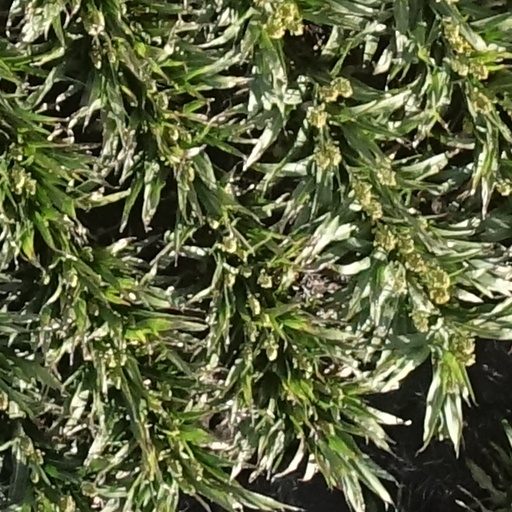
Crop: sorghum